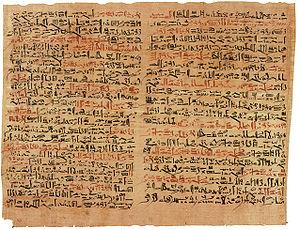
Le papyrus Edwin Smith est le plus ancien document original traitant de chirurgie. Écrit en caractères hiératiques pendant le Nouvel Empire de l’Égypte antique, vers le XVIIe siècle avant notre ère, ce traité décrit avec force détails les observations anatomiques et cliniques, les traumatismes et les traitements appliqués pour 48 affections médicales relevées sur un grand nombre de cas, ainsi que les pronostics associés à ces traitements. Il mentionne différents actes chirurgicaux, la fermeture avec les premières descriptions connues des sutures des plaies thoraciques. On y trouve aussi des traitements préventifs ou curatifs, des pharmacopées antibiotiques proposés pour lutter contre les infections avec le miel et le pain moisi, l’arrêt des hémorragies avec de la viande crue, et l’immobilisation des blessures à la tête et à la moëlle épinière. Traduit dans les années 30, le document révèle la sophistication et la praticité de la médecine de l’ancienne Égypte. Les planches 6 et 7 présentées ici discutent des traumatismes faciaux.
La chirurgie dans l'Égypte antique était pratiquée par des médecins mettant en œuvre un art chirurgical bien compris et codifié selon les possibilités du moment, indiquées dans les papyrus médicaux. Cette chirurgie était journellement pratiquée par des médecins religieux, civils ou militaires déjà très au fait des connaissances anatomiques, physiologiques et cliniques de cette époque. L’exercice de cet art était également conditionné par les moyens techniques disponibles dans ce domaine, notamment en ce qui concerne la pharmacopée et les instruments chirurgicaux.
L'Égypte antique est une ancienne civilisation du nord-est de l'Afrique, concentrée le long du cours inférieur du Nil, dans ce qui constitue aujourd'hui l'Égypte.
La médecine dans l'Égypte antique se réfère à la pratique courante de la médecine dans l’Égypte du XXXIIIᵉ siècle avant notre ère jusqu'à l’invasion perse de -525.